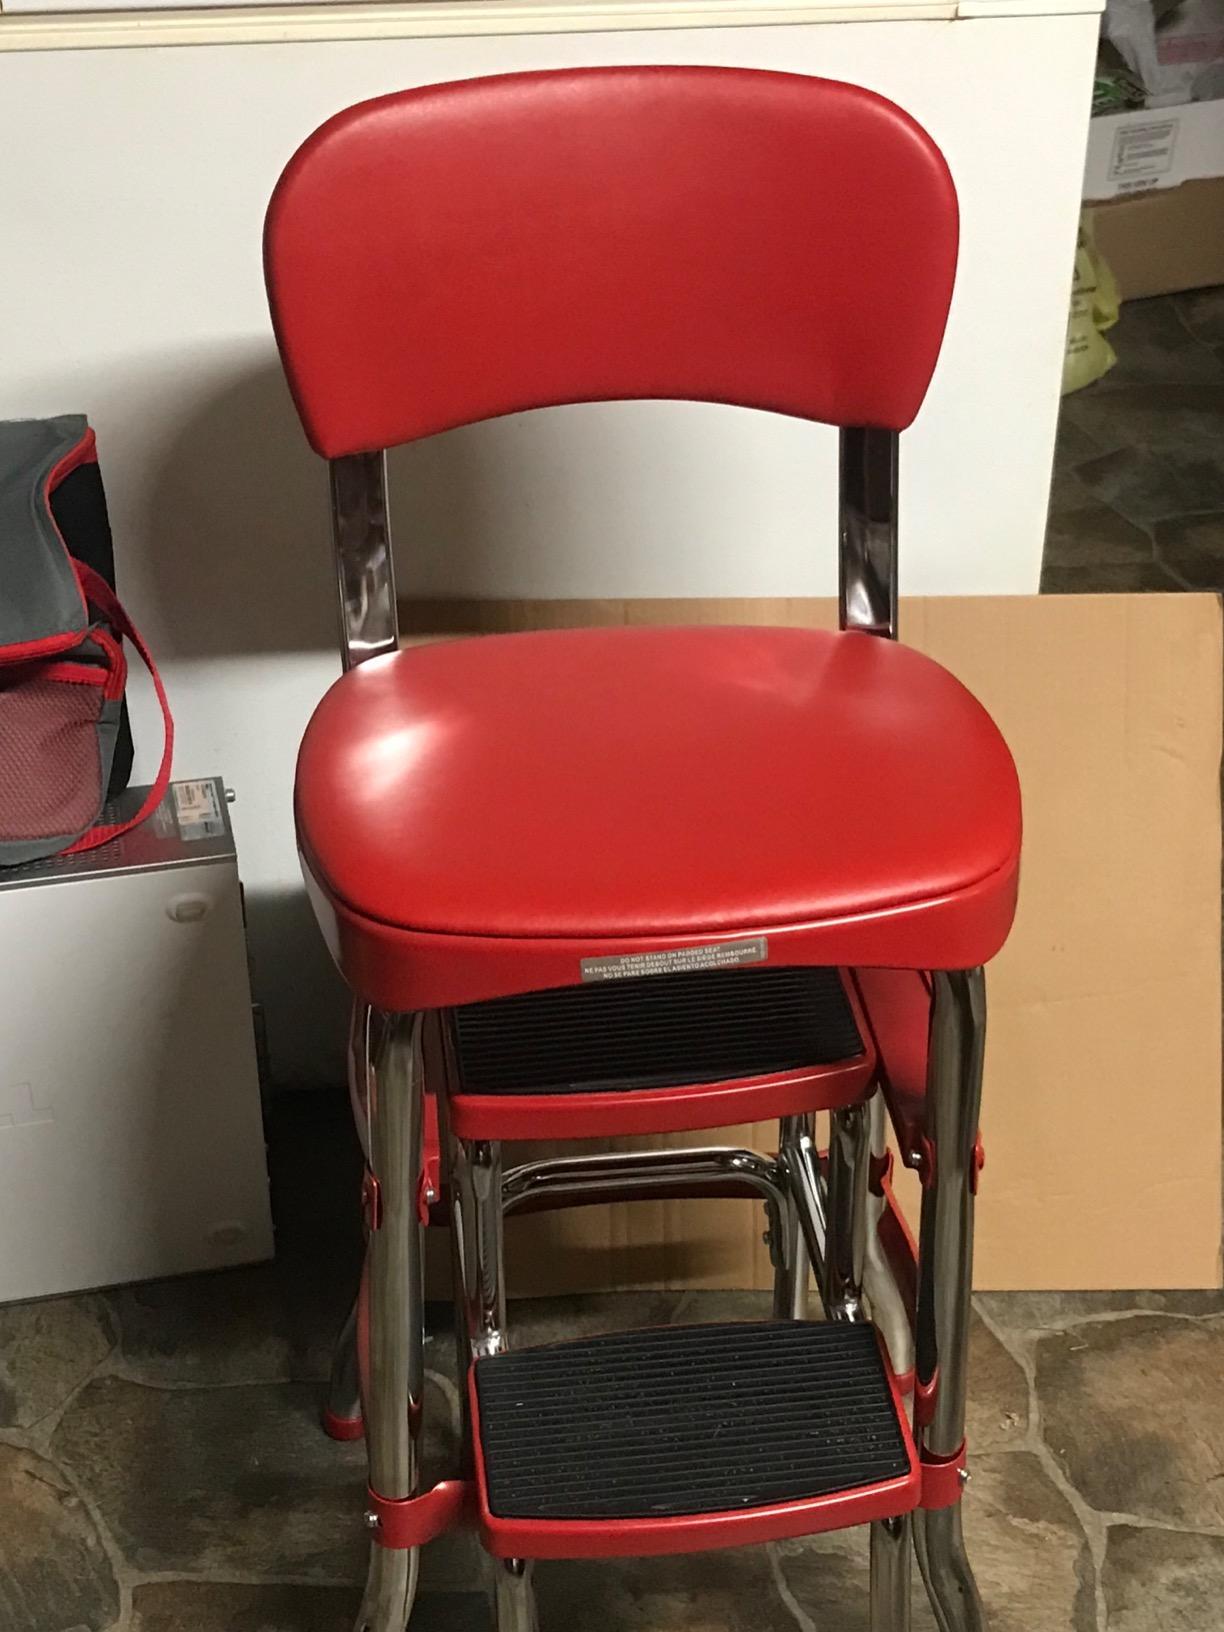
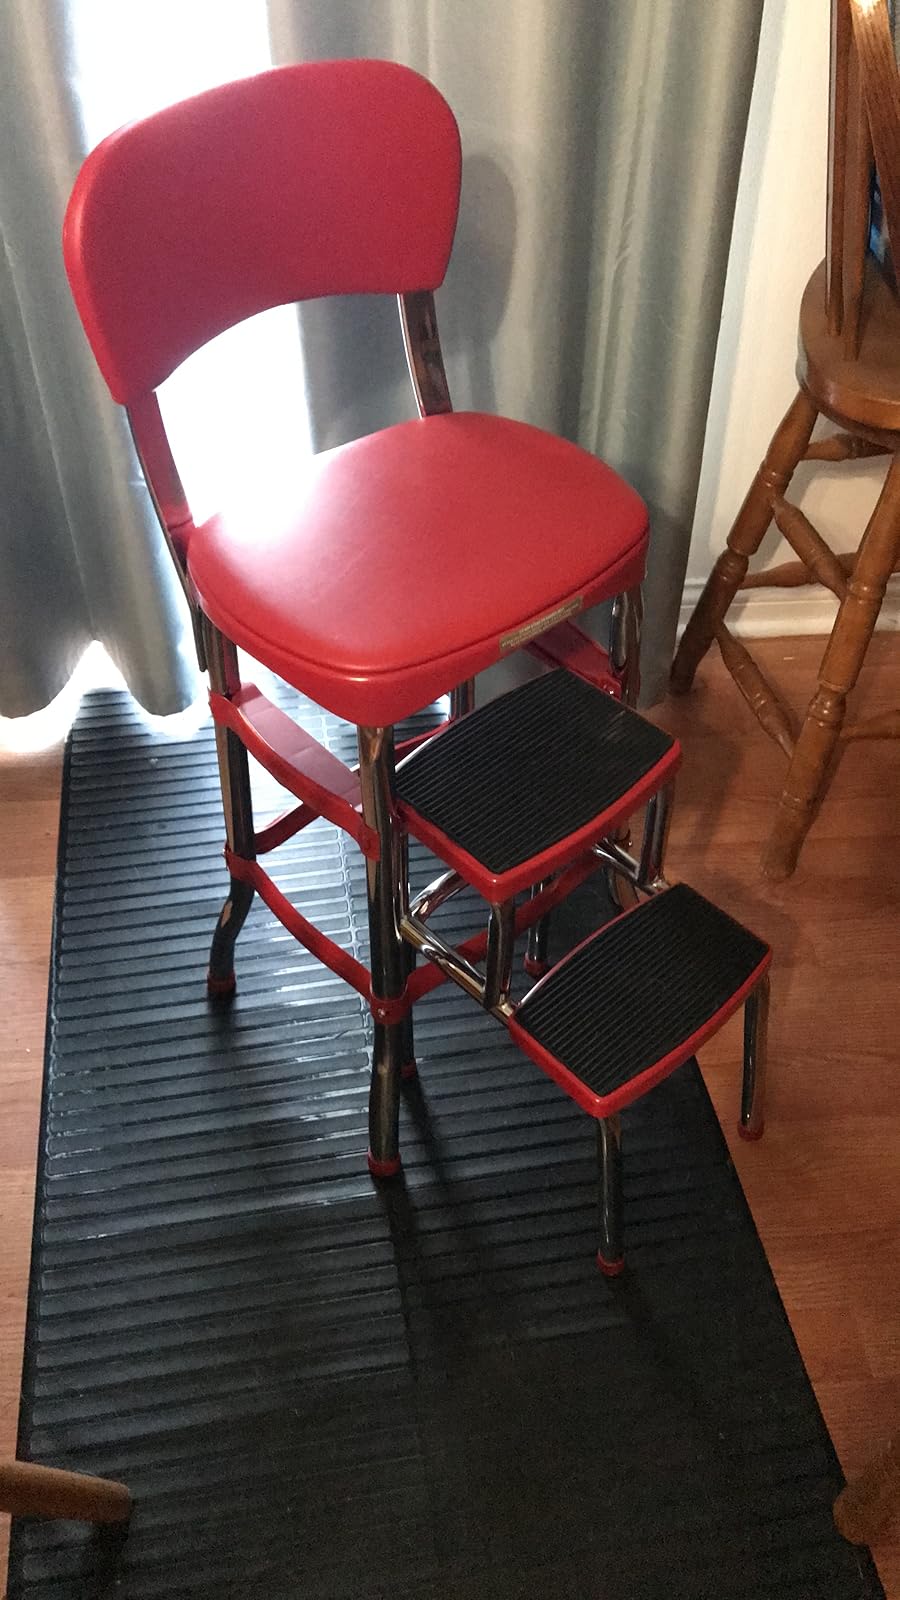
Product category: items_chair
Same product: yes